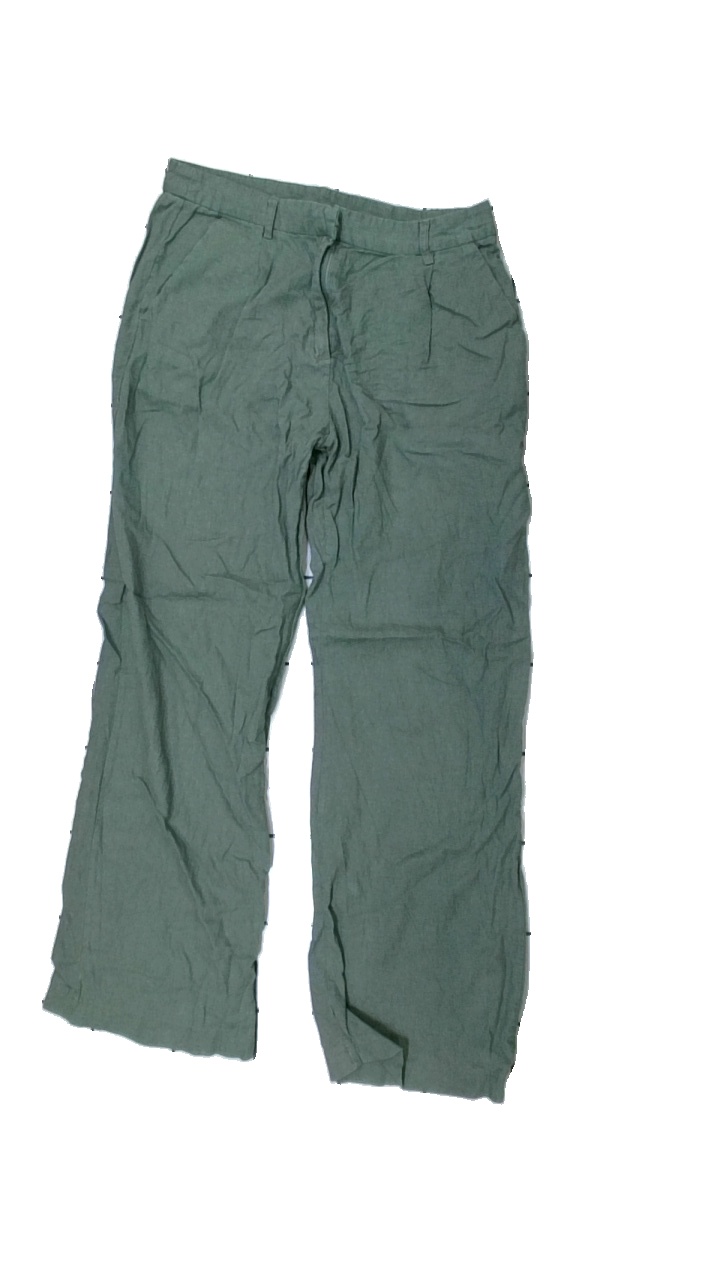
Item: Trousers (Ladies)
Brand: Isolde
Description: gröna byxor
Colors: Green
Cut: Regular
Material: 100% cotton
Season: All
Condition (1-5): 5
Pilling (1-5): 5
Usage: Reuse
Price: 50-100